Ehrlichiosis

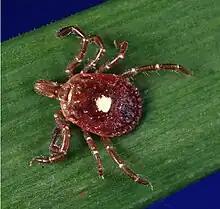
The lone star tick, which is one of three ticks that can spread Ehrlichiosis. It is characterized by the white dot on its back.

bacterial infection, caused by bacteria of the family Anaplasmataceae, genera "Ehrlichia" and "Anaplasma". These obligate intracellular bacteria infect and kill white blood cells.